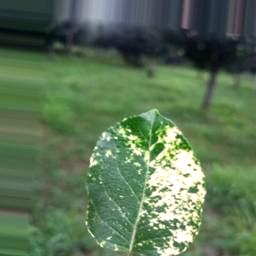
Label: Apple_Mosaic